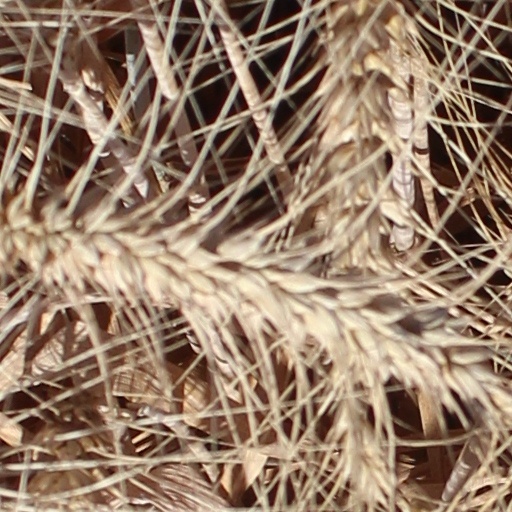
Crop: wheat